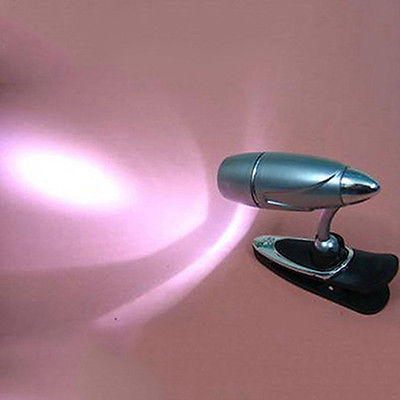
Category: lamp